Afula

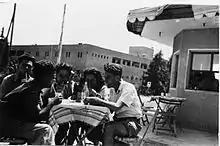
Members of Yiftach Brigade from Beisan on leave in Afula in 1948

In a 1945 survey, the population of ʿAfula was estimated at 2300 Jews and ten Muslims. The town had a total of 18,277 dunams of land, according to an official land and population survey. Of this, 145 dunams of land was used to cultivate citrus and bananas, 347 dunams were for plantations and irrigable land, 15,103 for cereals, while 992 dunams were built-up land.